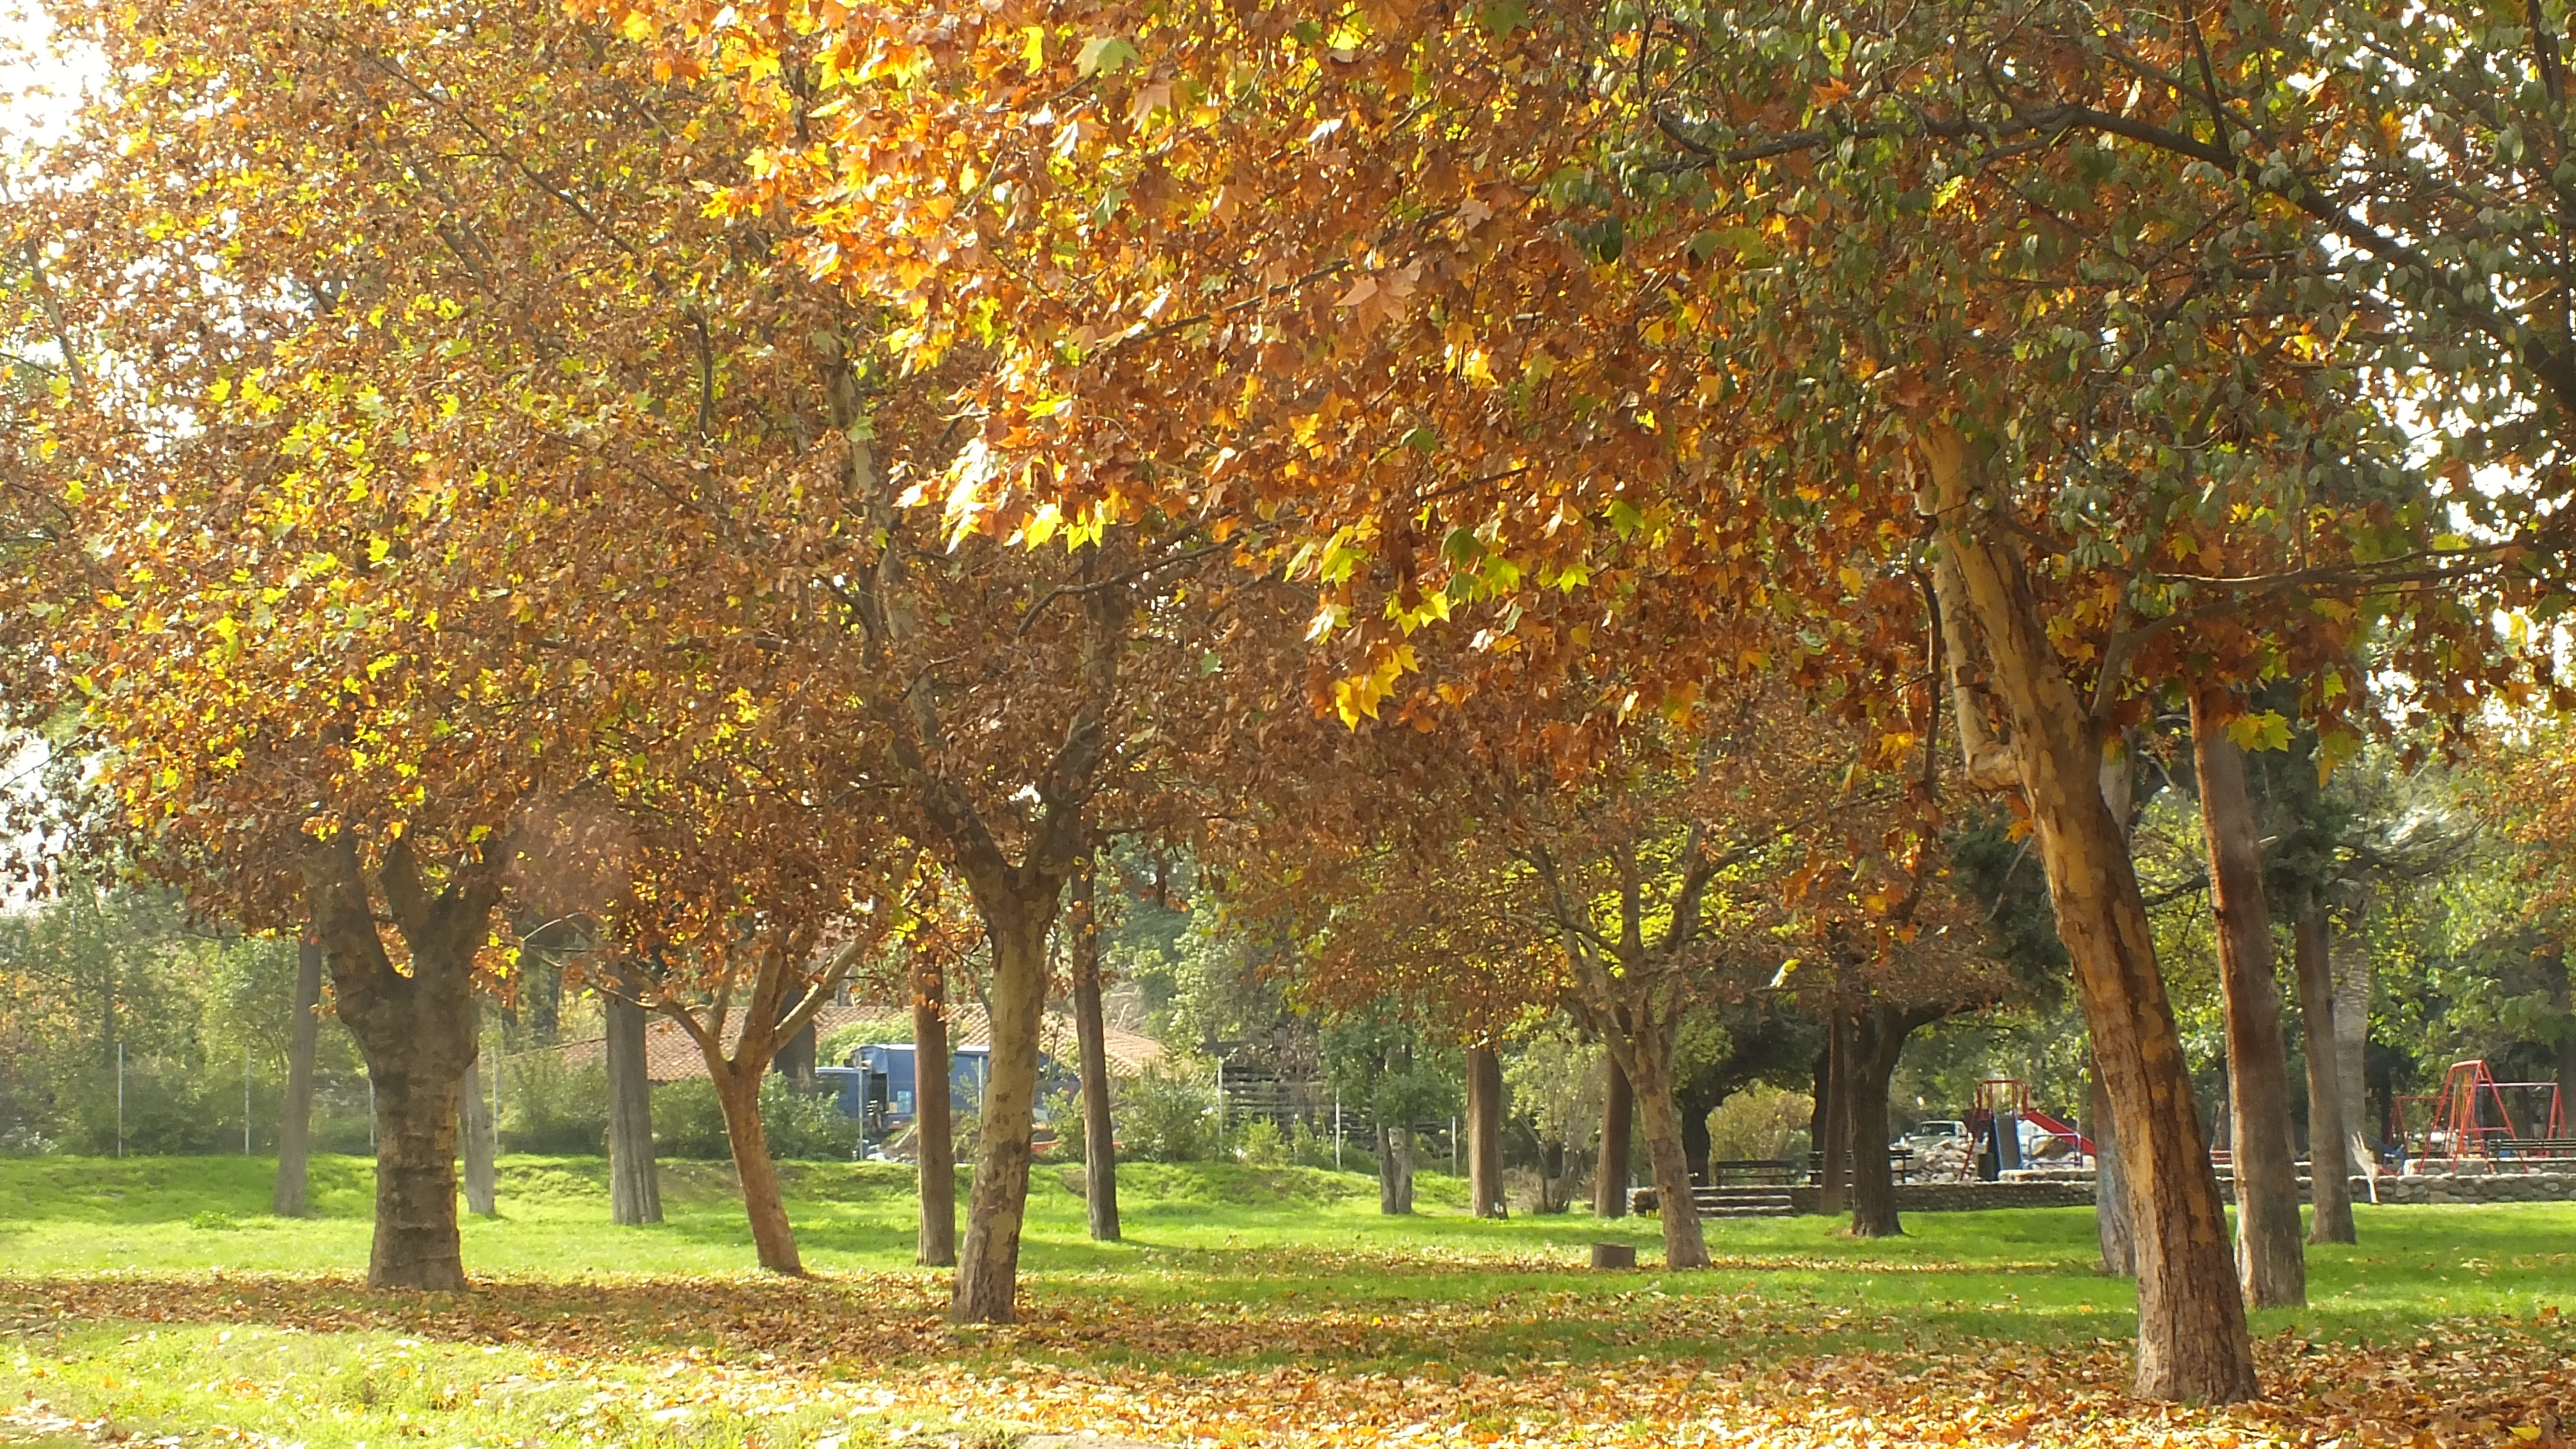
tree, plant, sunlight, leaf, autumn, season, deciduous, grove, woodland, flowering plant, woody plant, land plant